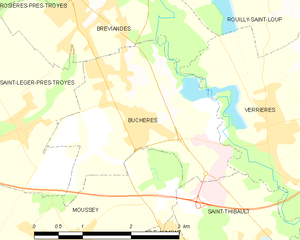
Carte des communes françaises: Buchères